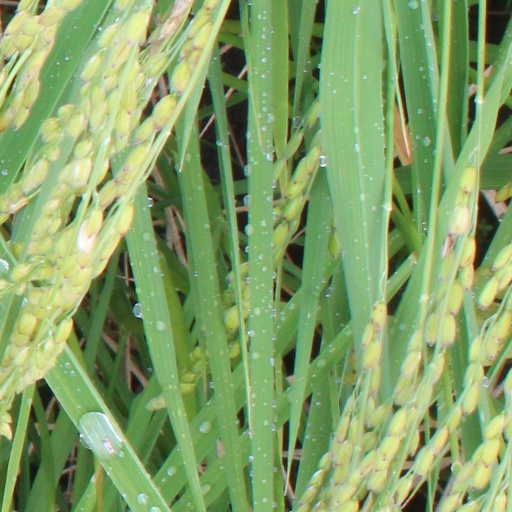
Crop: rice